House of Luzárraga

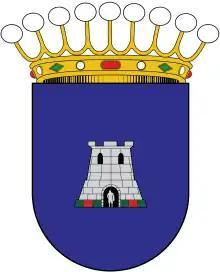
Family crest of the House of Luzárraga

The House of Luzárraga is a Spanish house of nobility whose origins date back to Basque-Navarrian nobility, and source its name to the progenitor of its most famous member, Admiral Manuel Antonio de Luzárraga y Echezuria, who would later become the governor of Guayaquil.